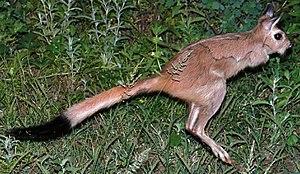
Pedetes capensis est une espèce de rongeurs de la famille des Pedetidés.